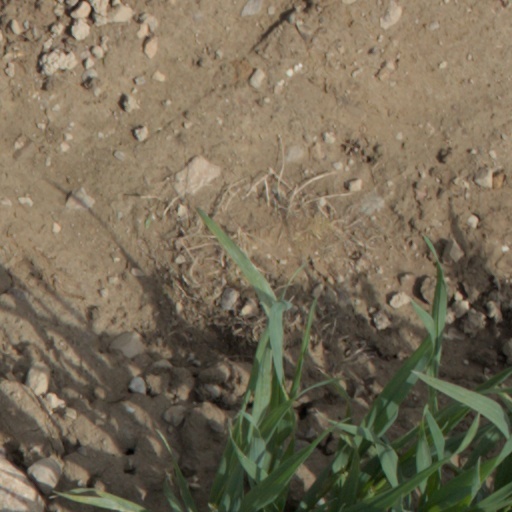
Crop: wheat